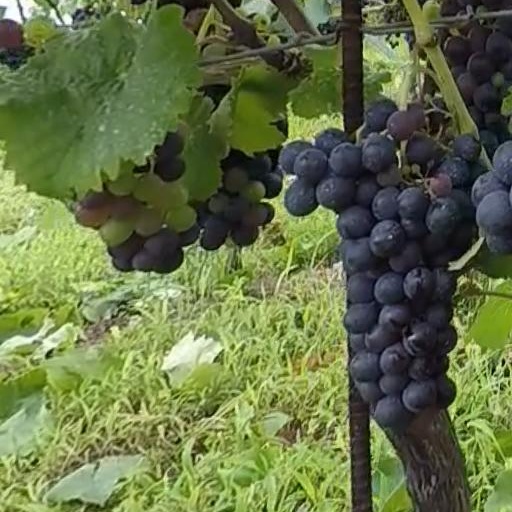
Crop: grape